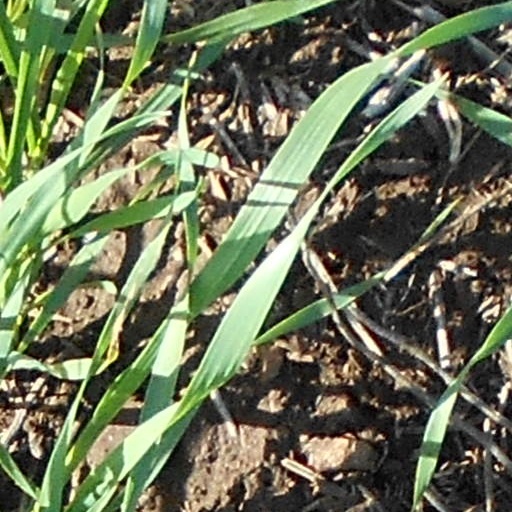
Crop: wheat